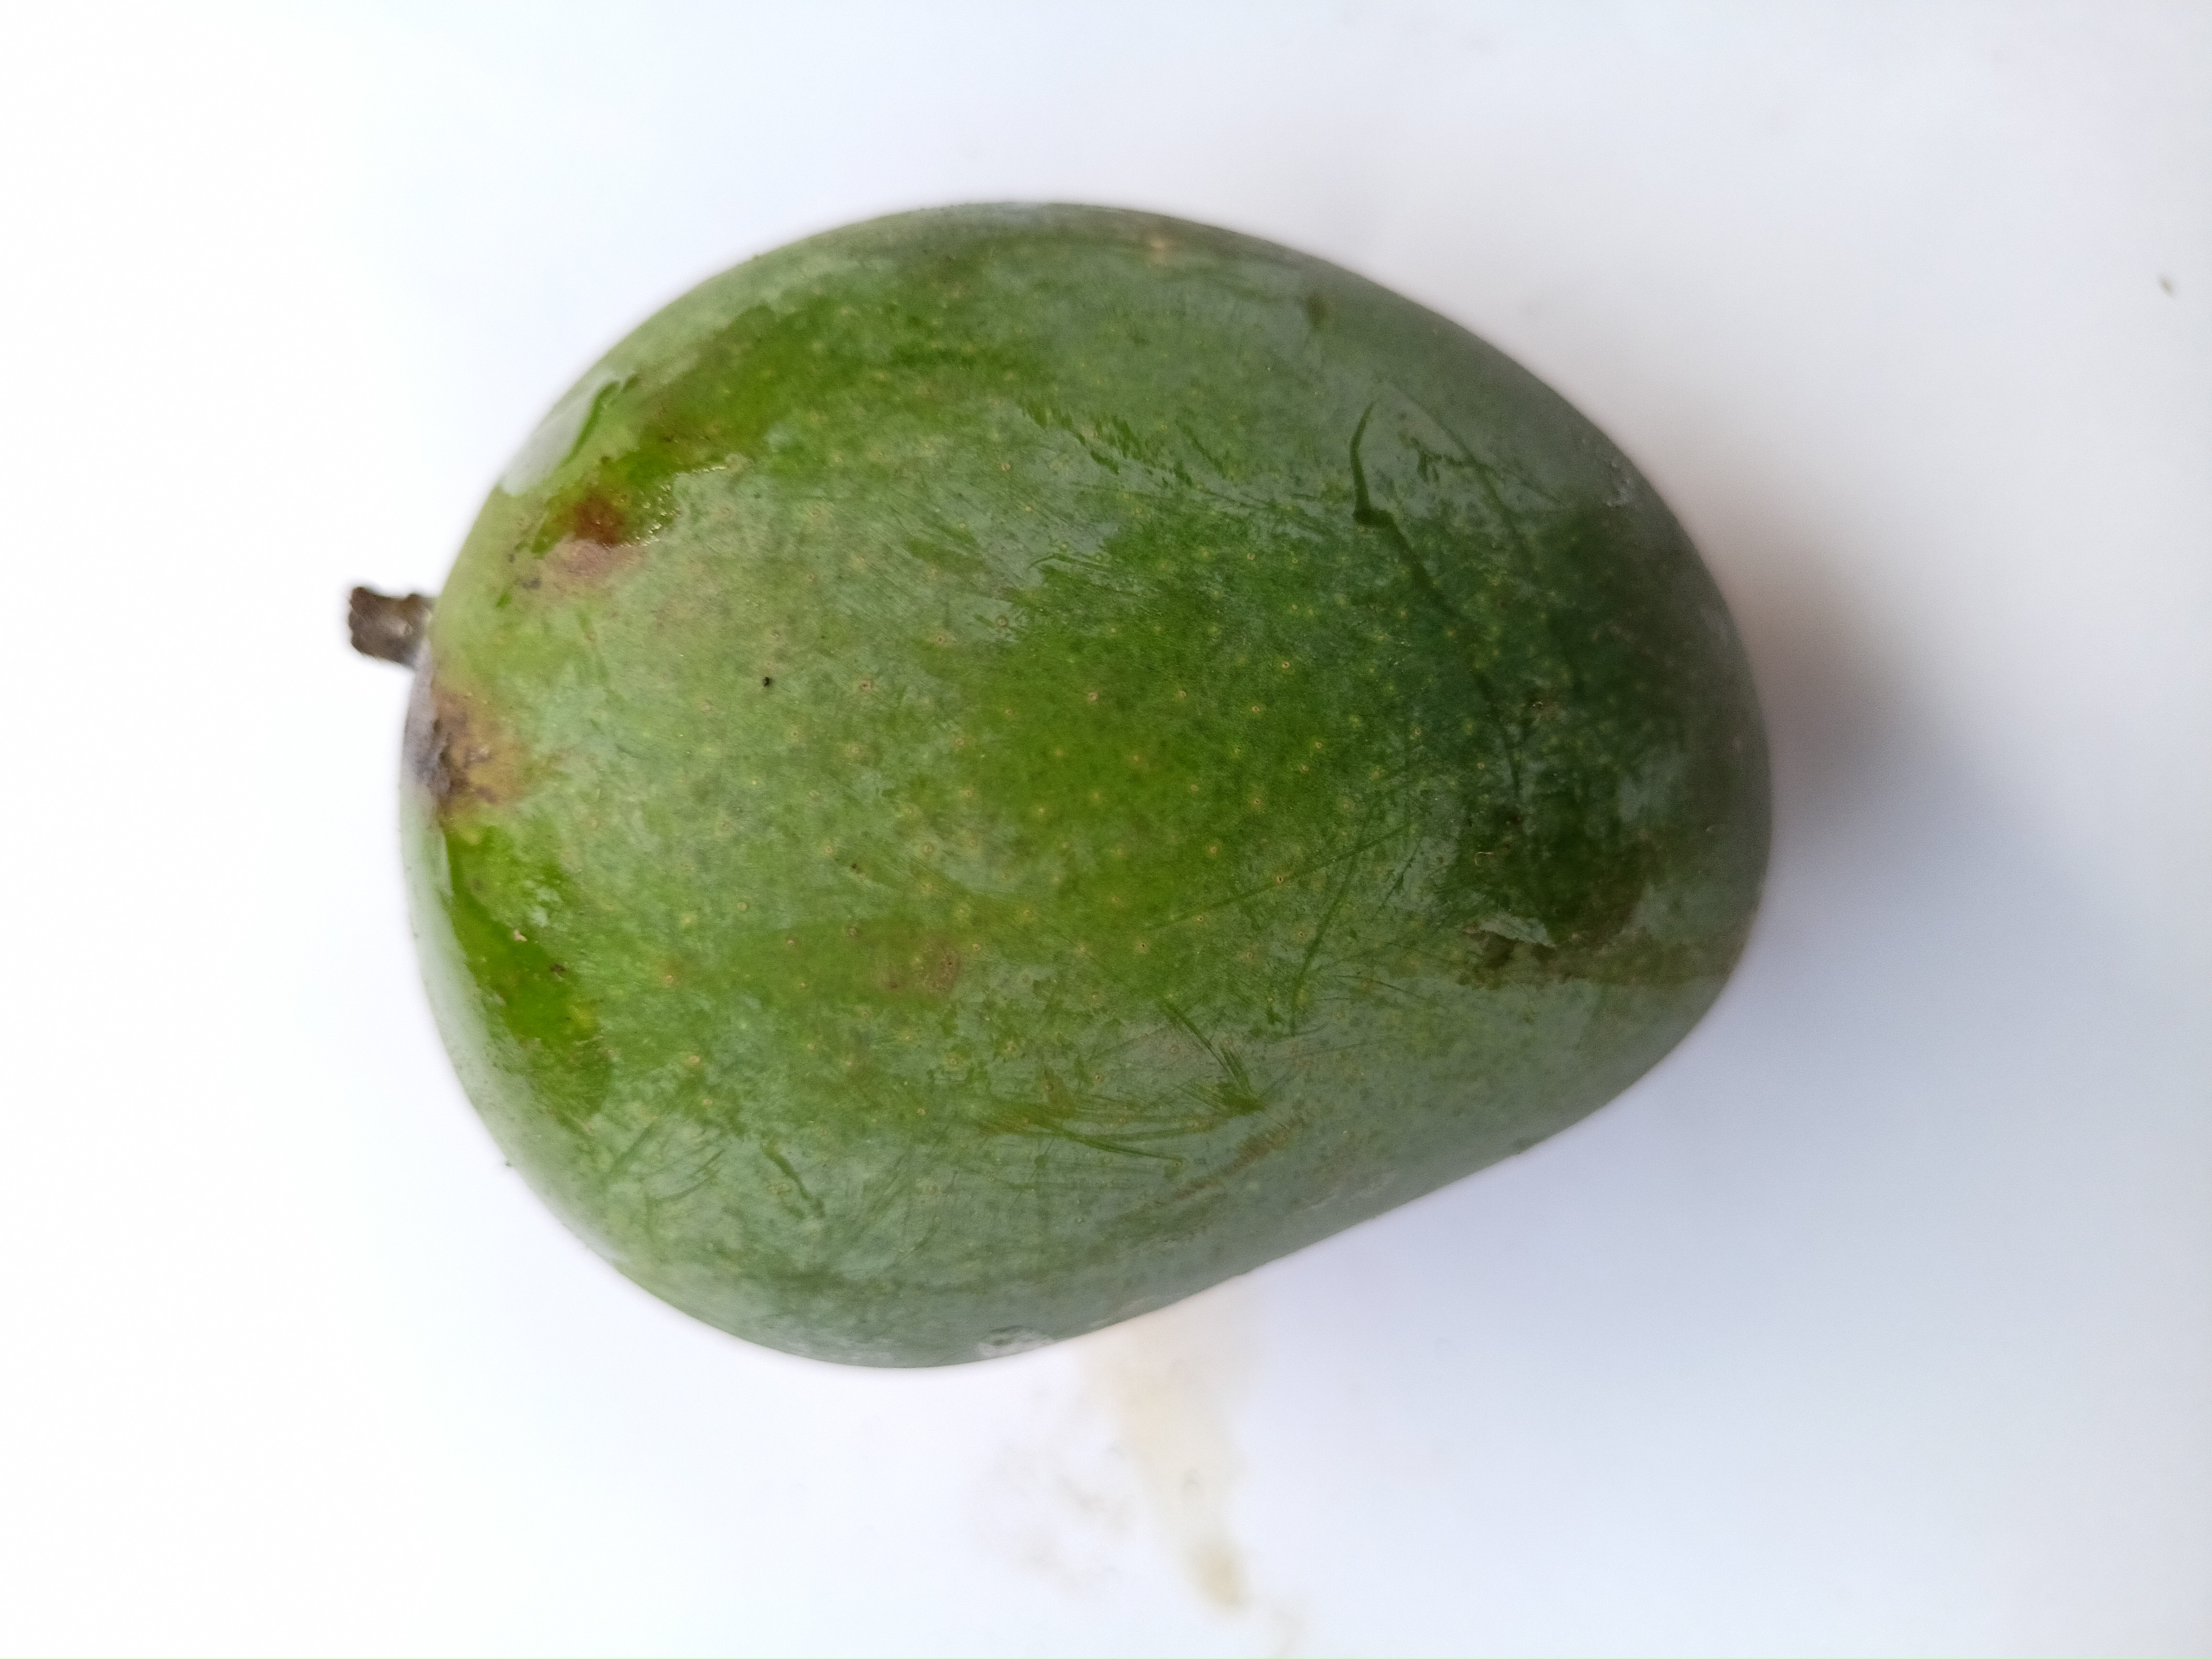
Mango variety: GopalBhog